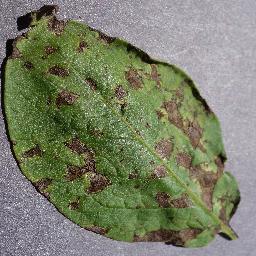
Label: Potato___Early_blight